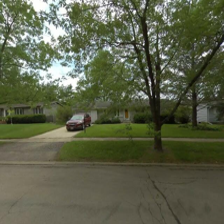
Label: streetView